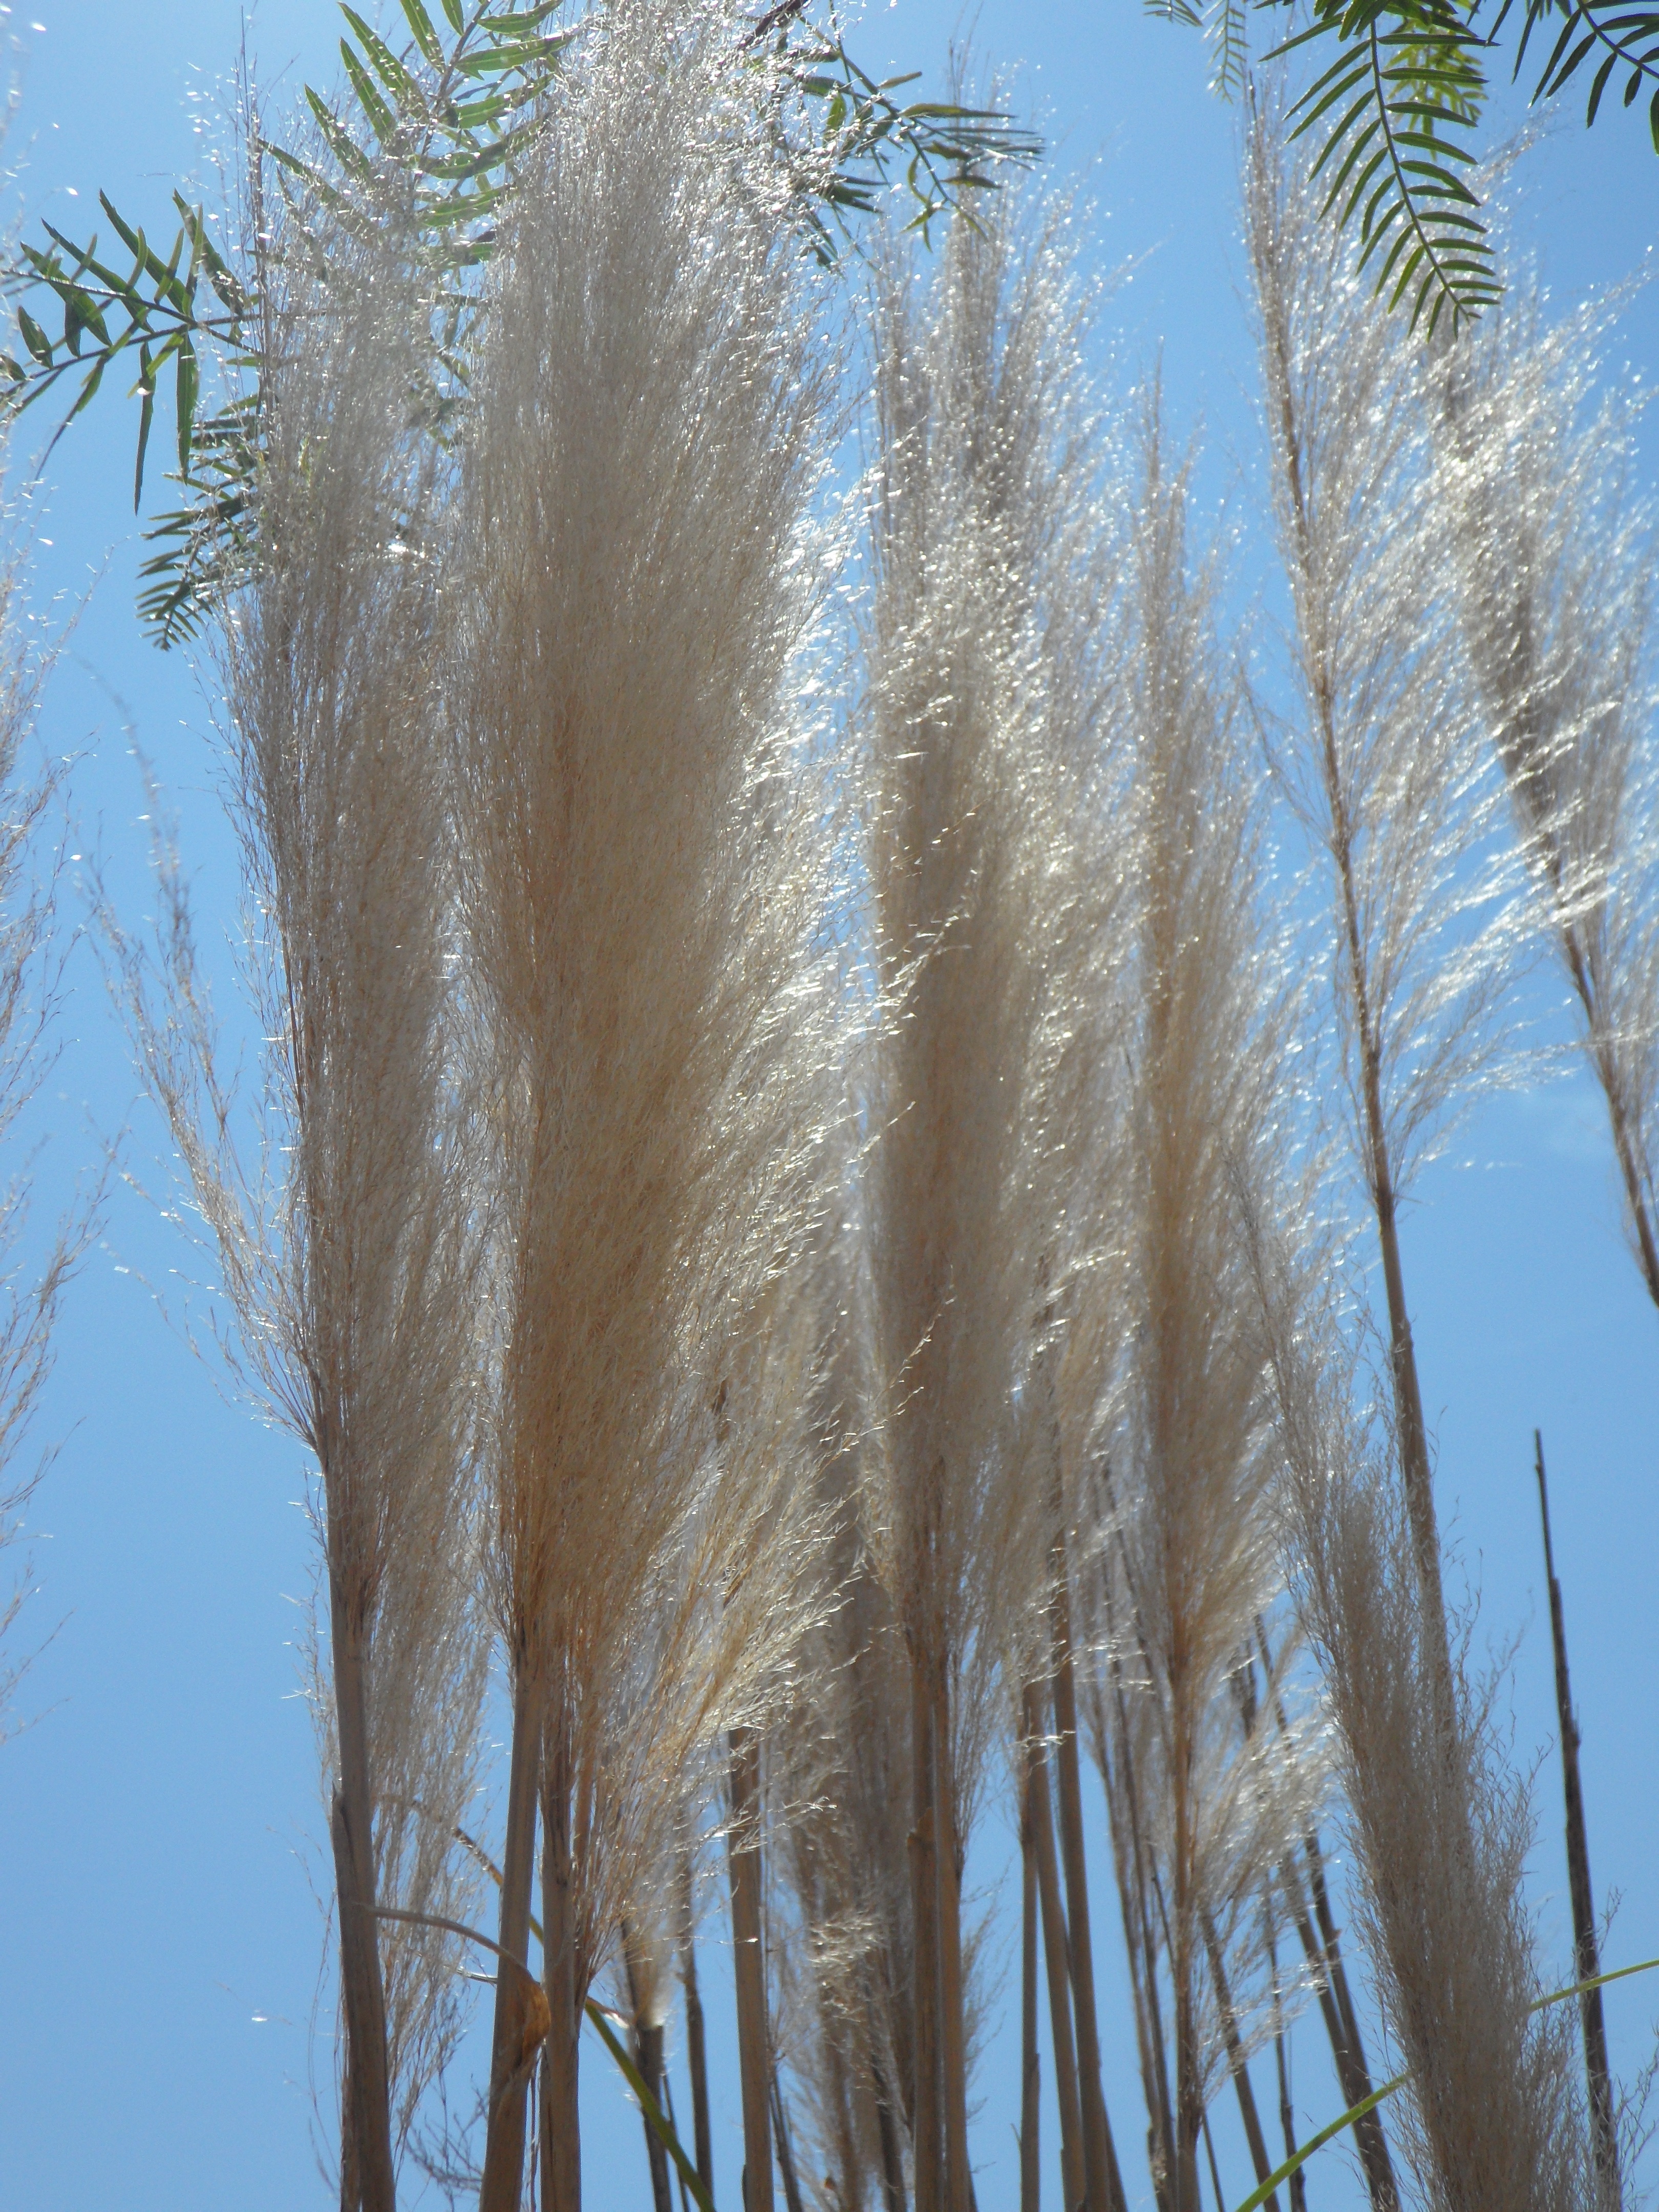
tree, nature, grass, branch, snow, winter, plant, sunlight, wind, frost, reed, ice, weather, season, twig, spruce, silver, soft, freezing, silvery, grasses, atmospheric phenomenon, grass family, plant stem, woody plant, land plant, phragmites, arecales